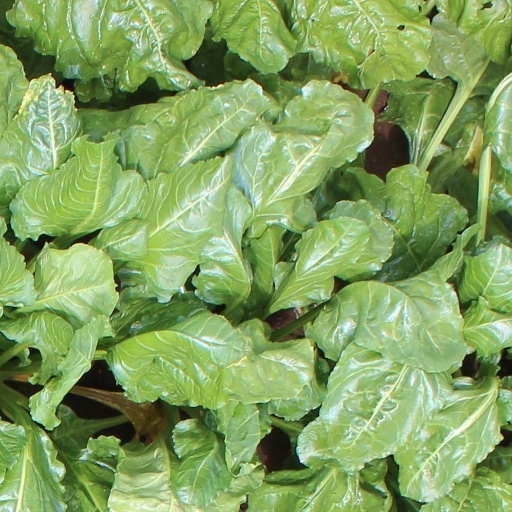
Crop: sugar beet